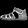
Label: Sandal